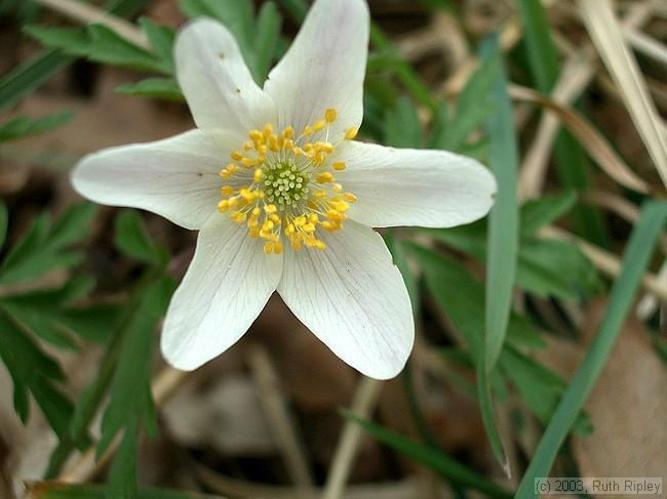
Flower: Windflower